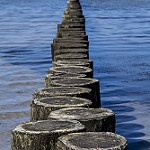
Label: sea